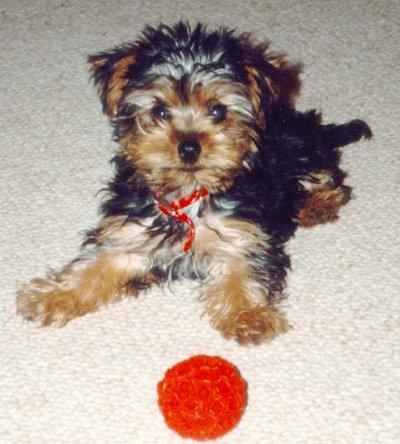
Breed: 340-n000120-Yorkshire_terrier